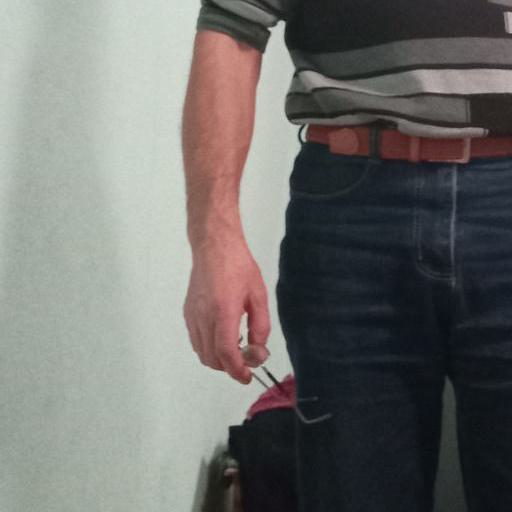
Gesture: no_gesture